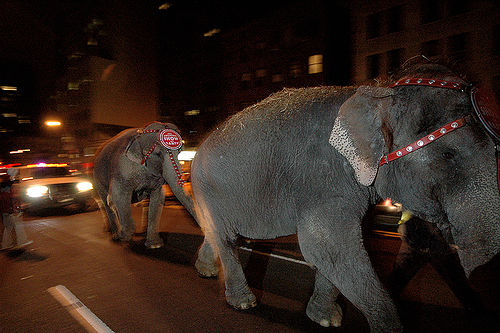
user: Given an image and a question. Answer the question in a short answer. Question: What could these elephants be involved in? Short Answer:
assistant: circus